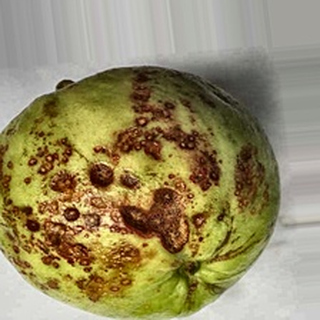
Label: guava_anthracnose